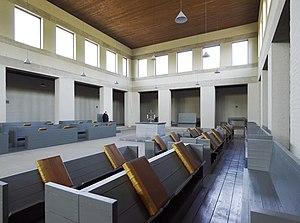
Hans van der Laan est un moine bénédictin et architecte des Pays-Bas. Il est l'inspirateur et une des figures importantes de la Bossche School.